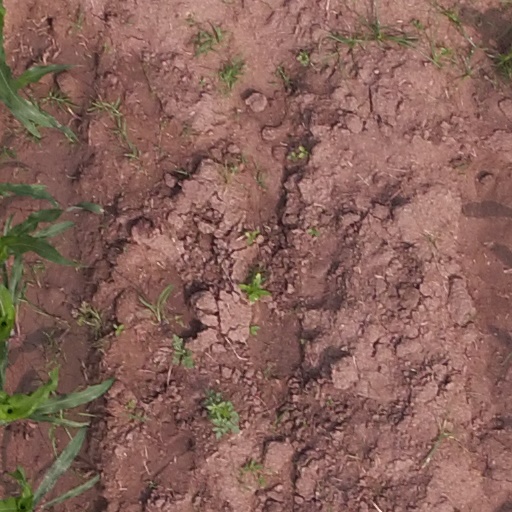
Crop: maize; corn